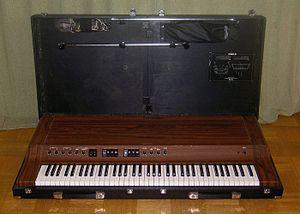
Un clavier Yamaha CP-30 avec son couvercle ouvert.